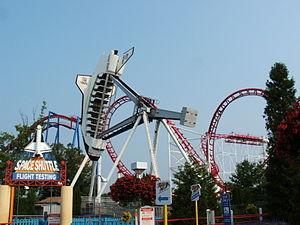
Six Flags Great Adventure est un parc à thème de la société Six Flags, situé à Jackson dans le New Jersey, à 100 km de New York, 93 km de Newark et 80 km de Philadelphie, constitué d’un parc d’attractions, d’un safari sauvage, et d’un parc aquatique.
Un Looping Starship est une attraction de type pendule, principalement utilisée dans les fêtes foraines et parfois les parcs d'attractions, conçue par Intamin AG, entreprise basée en Suisse.